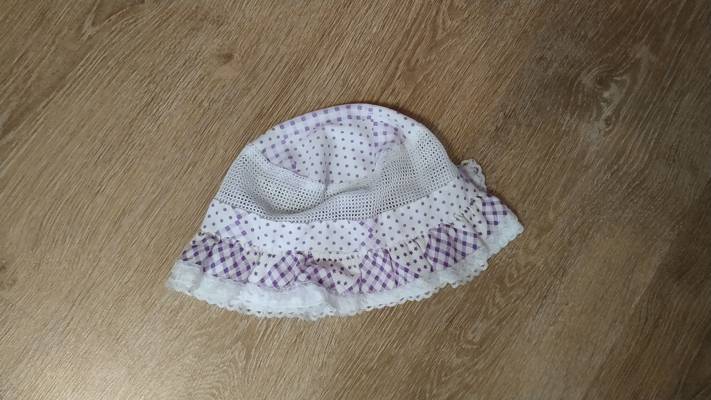
Waste category: clothes